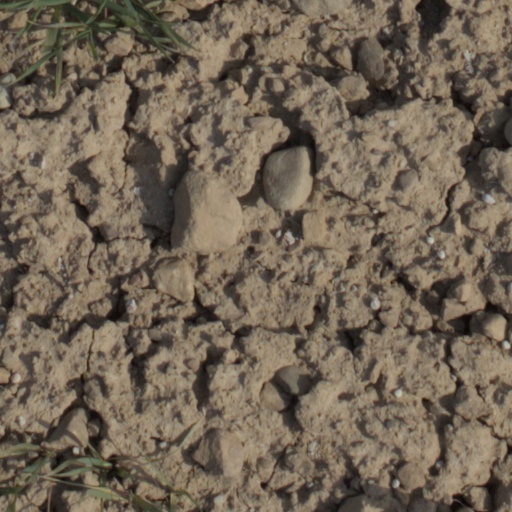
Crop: wheat